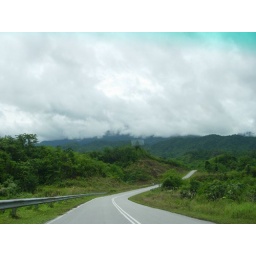
Yeah, that blue mountain shrouded by clouds.. Borneo Highlands, it is.